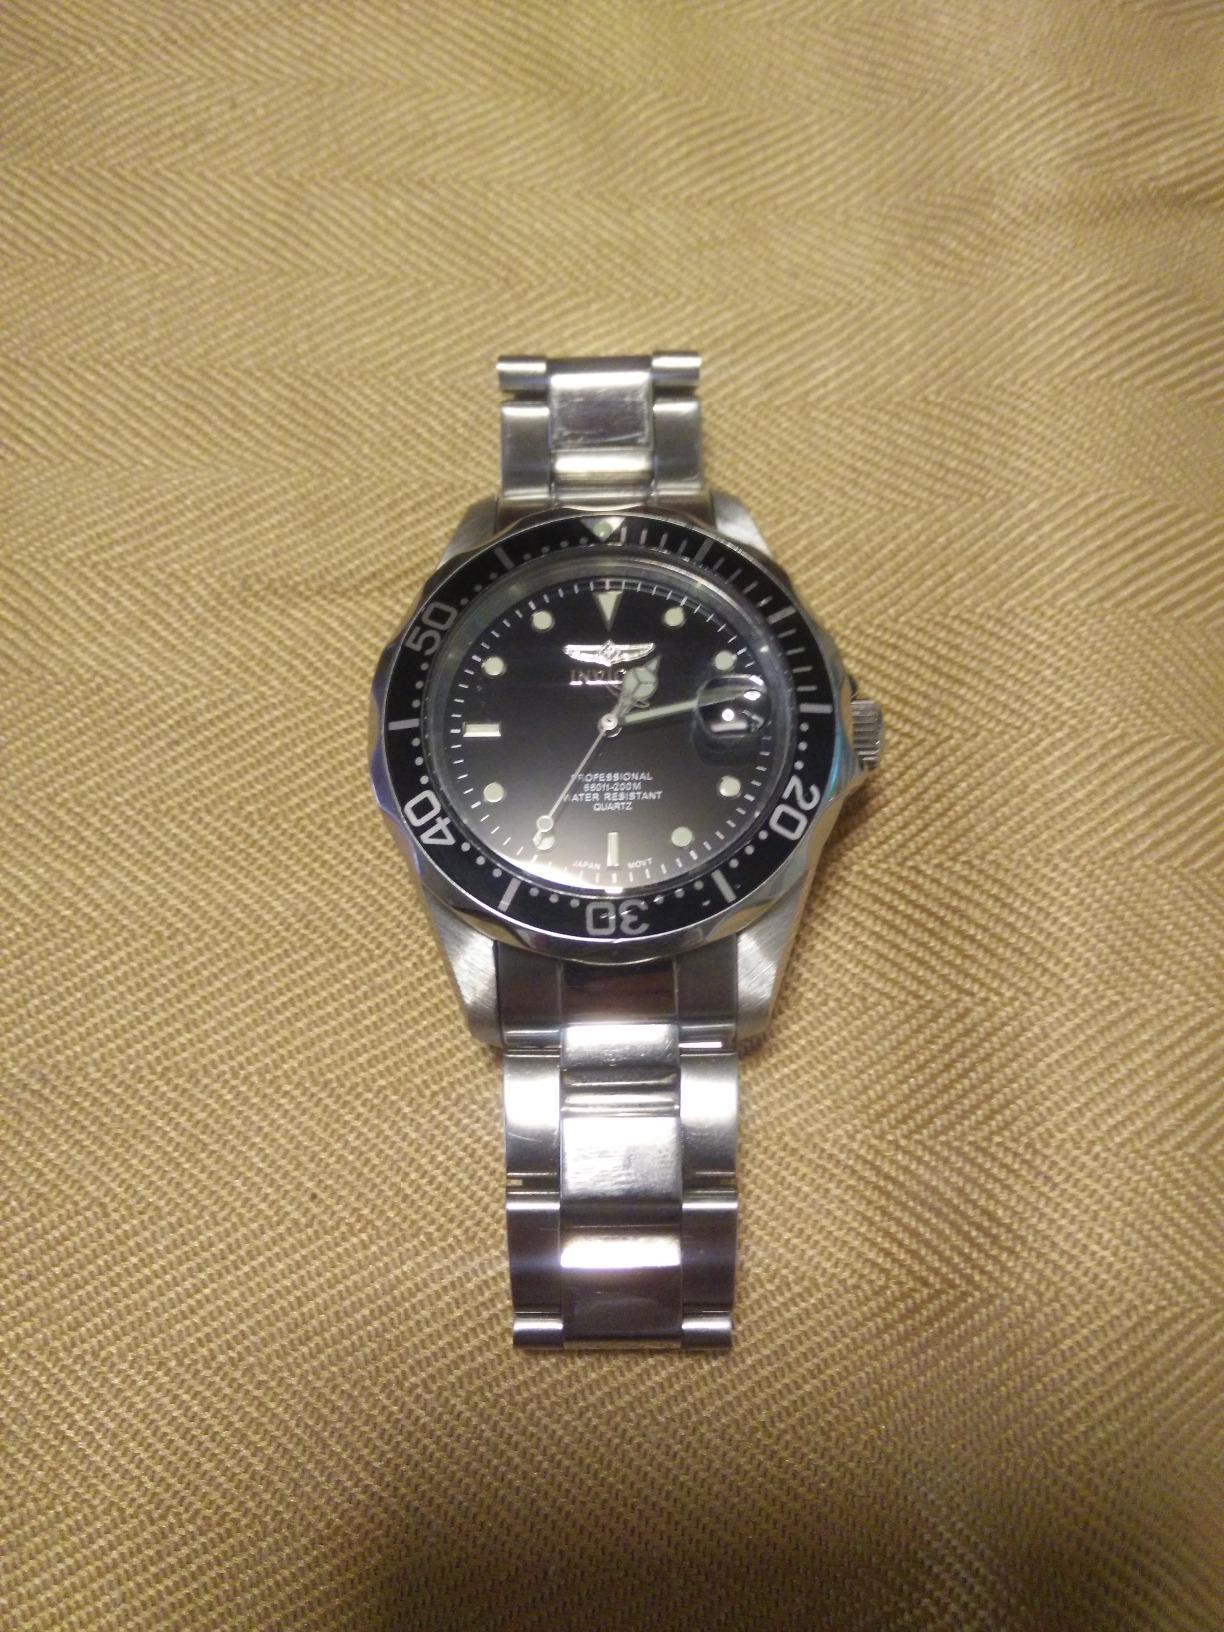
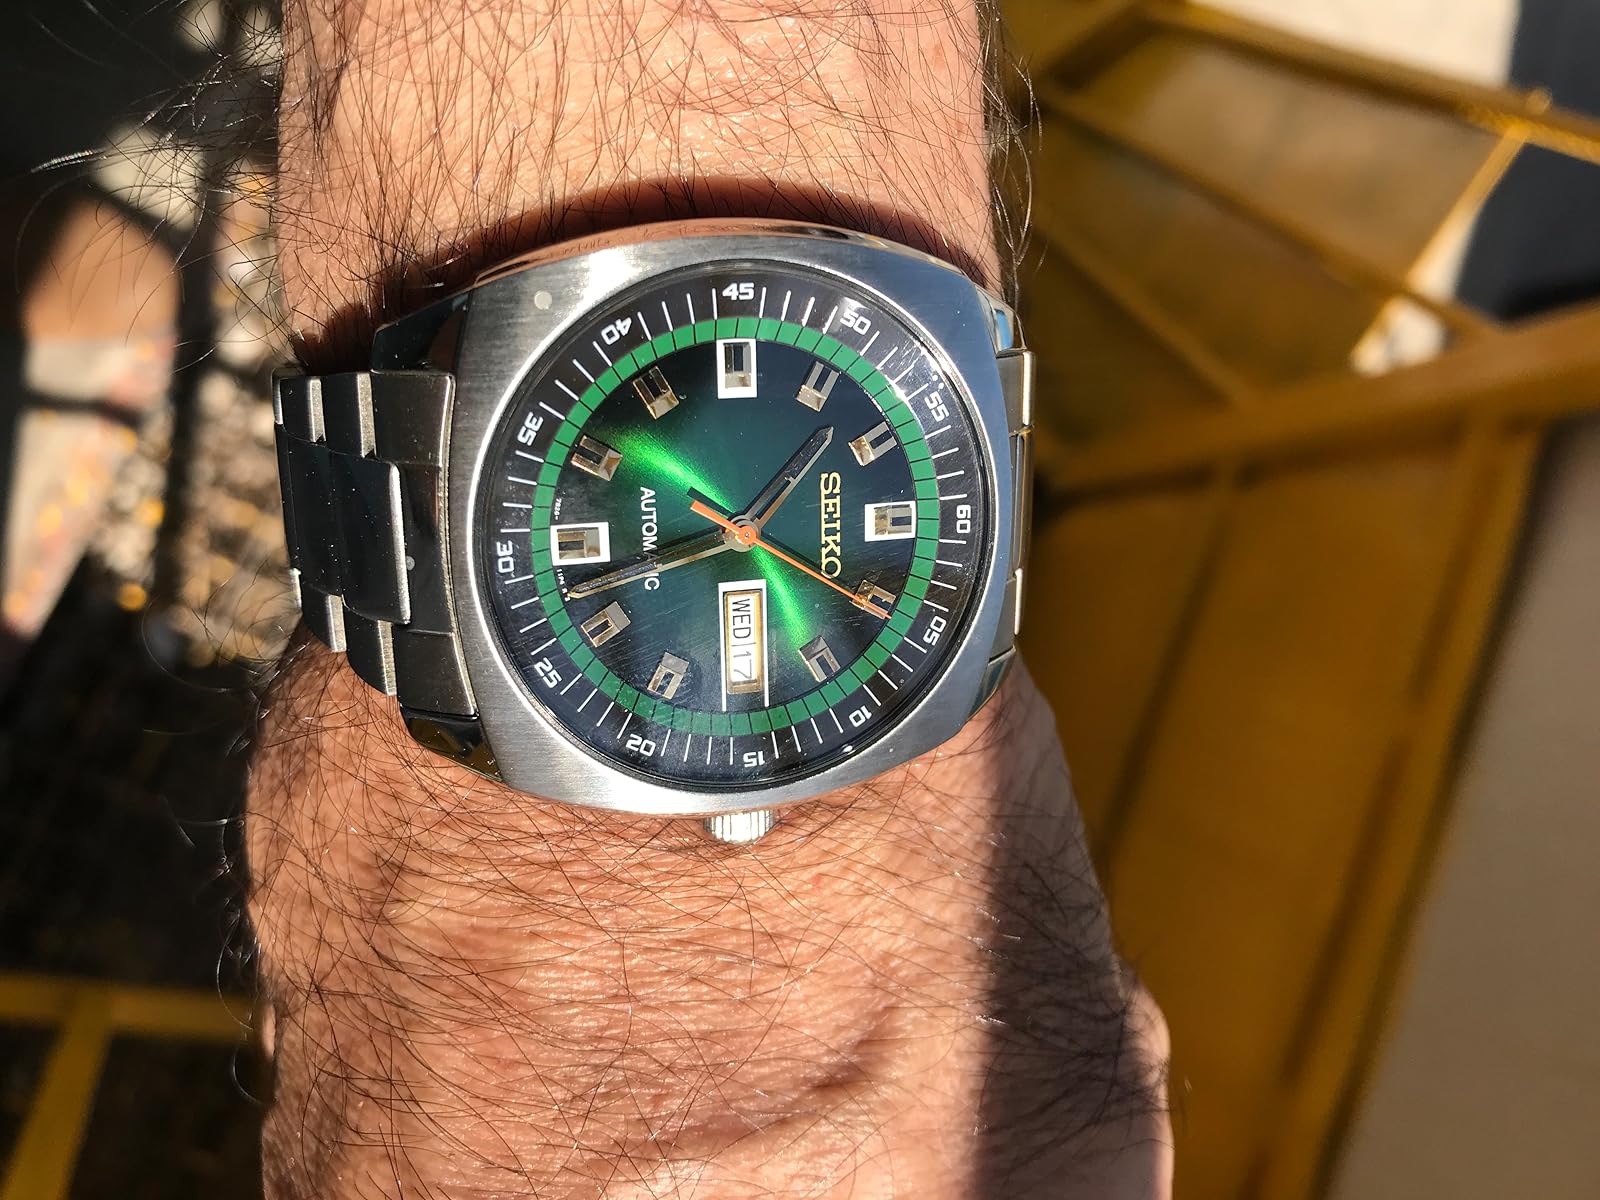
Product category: accessories_watch
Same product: no